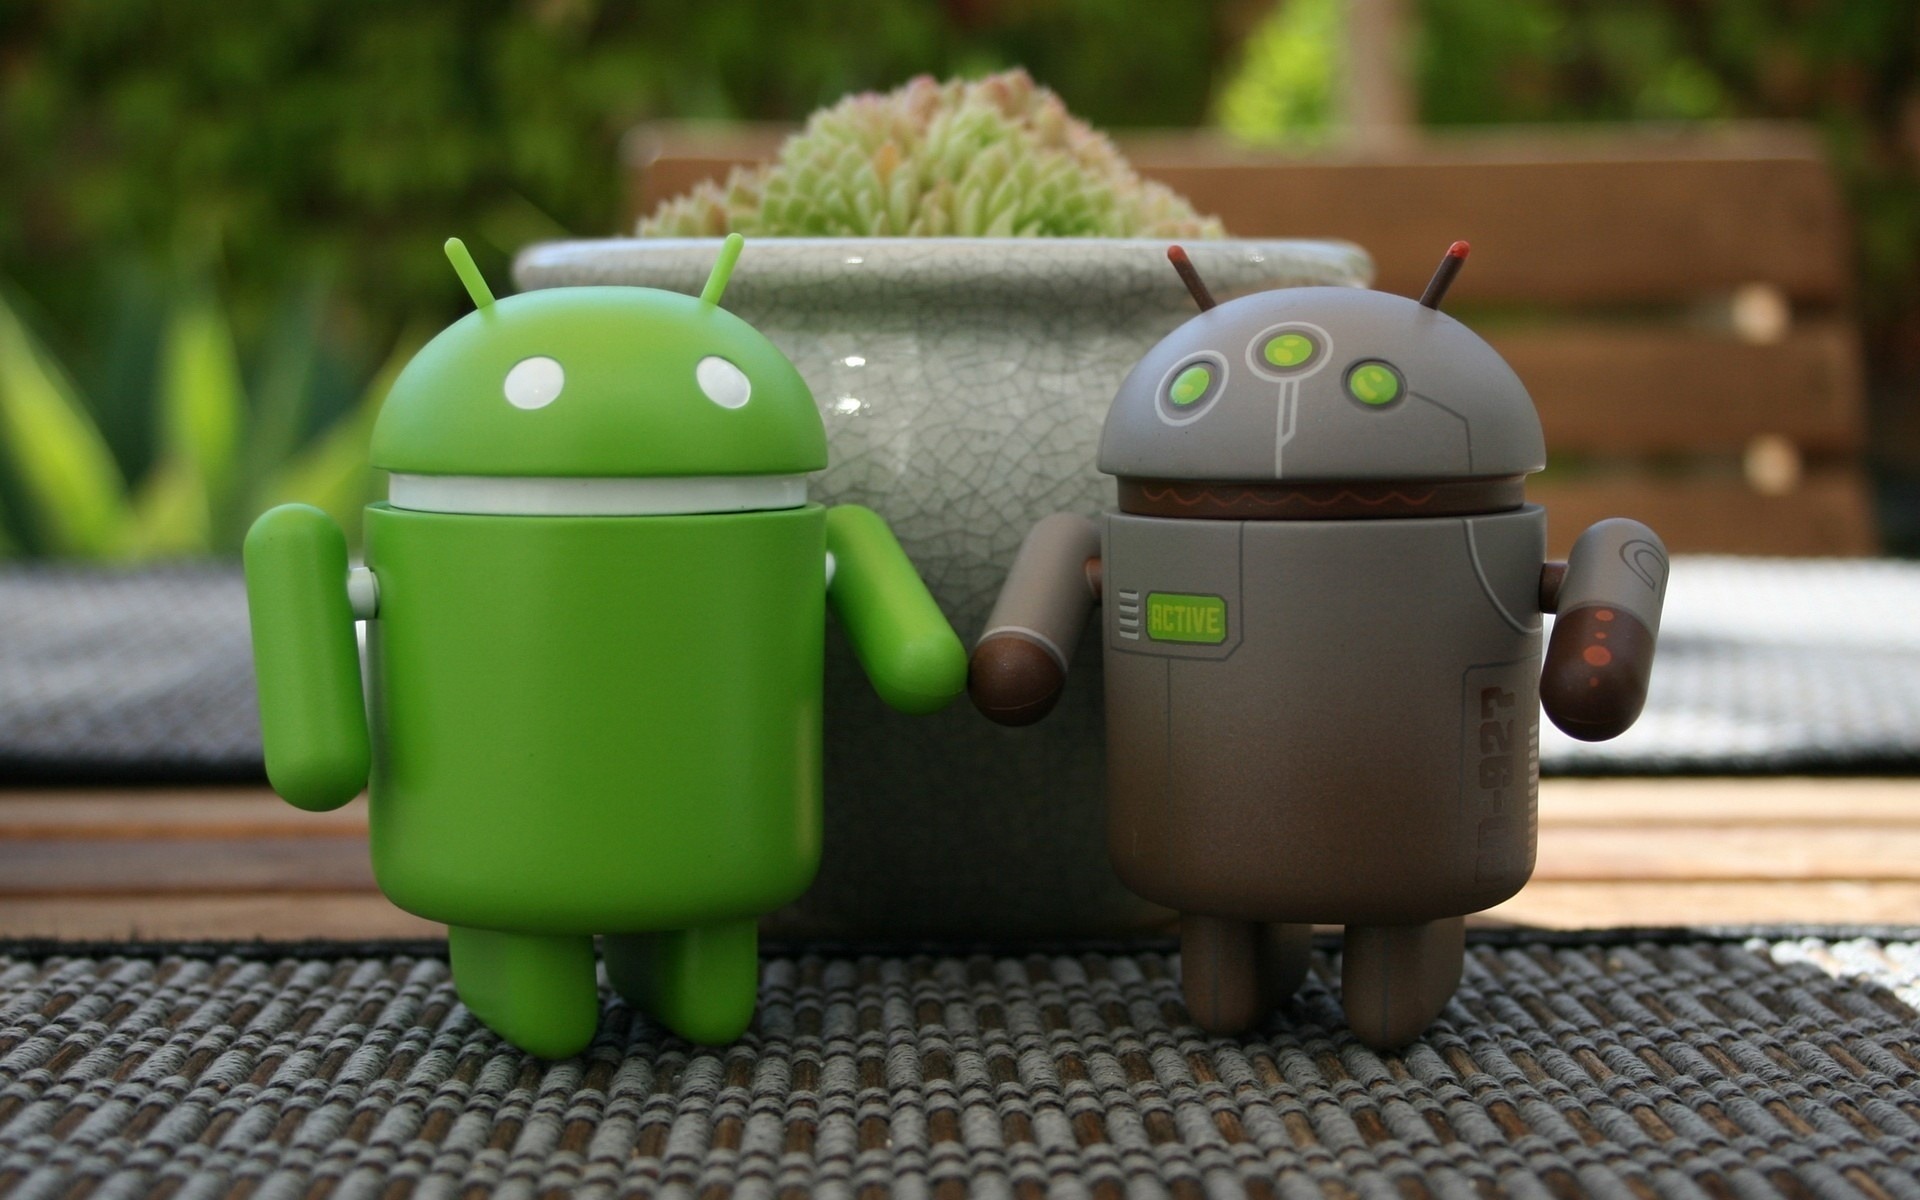
computer, smartphone, mobile, man, woman, technology, internet, green, phone, communication, couple, toy, electronic, device, adults, cellphone, digital, media, touchscreen, cellular, connection, network, interface, multimedia, wireless, android, mobility, avatar, application